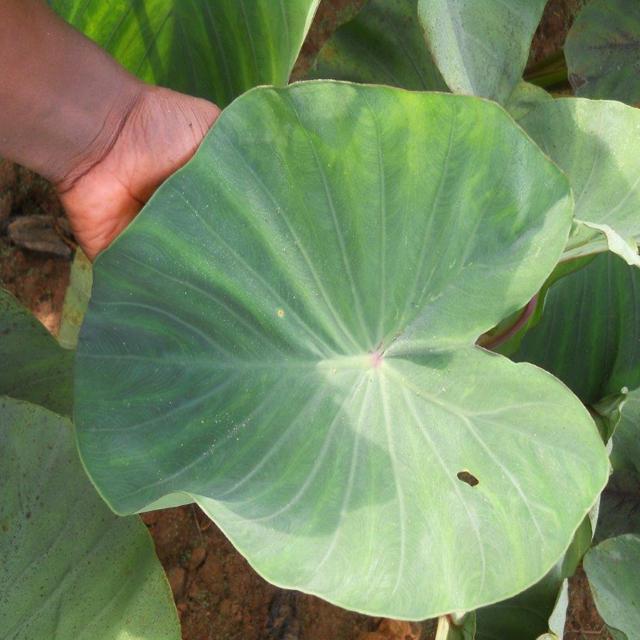
Label: Healthy